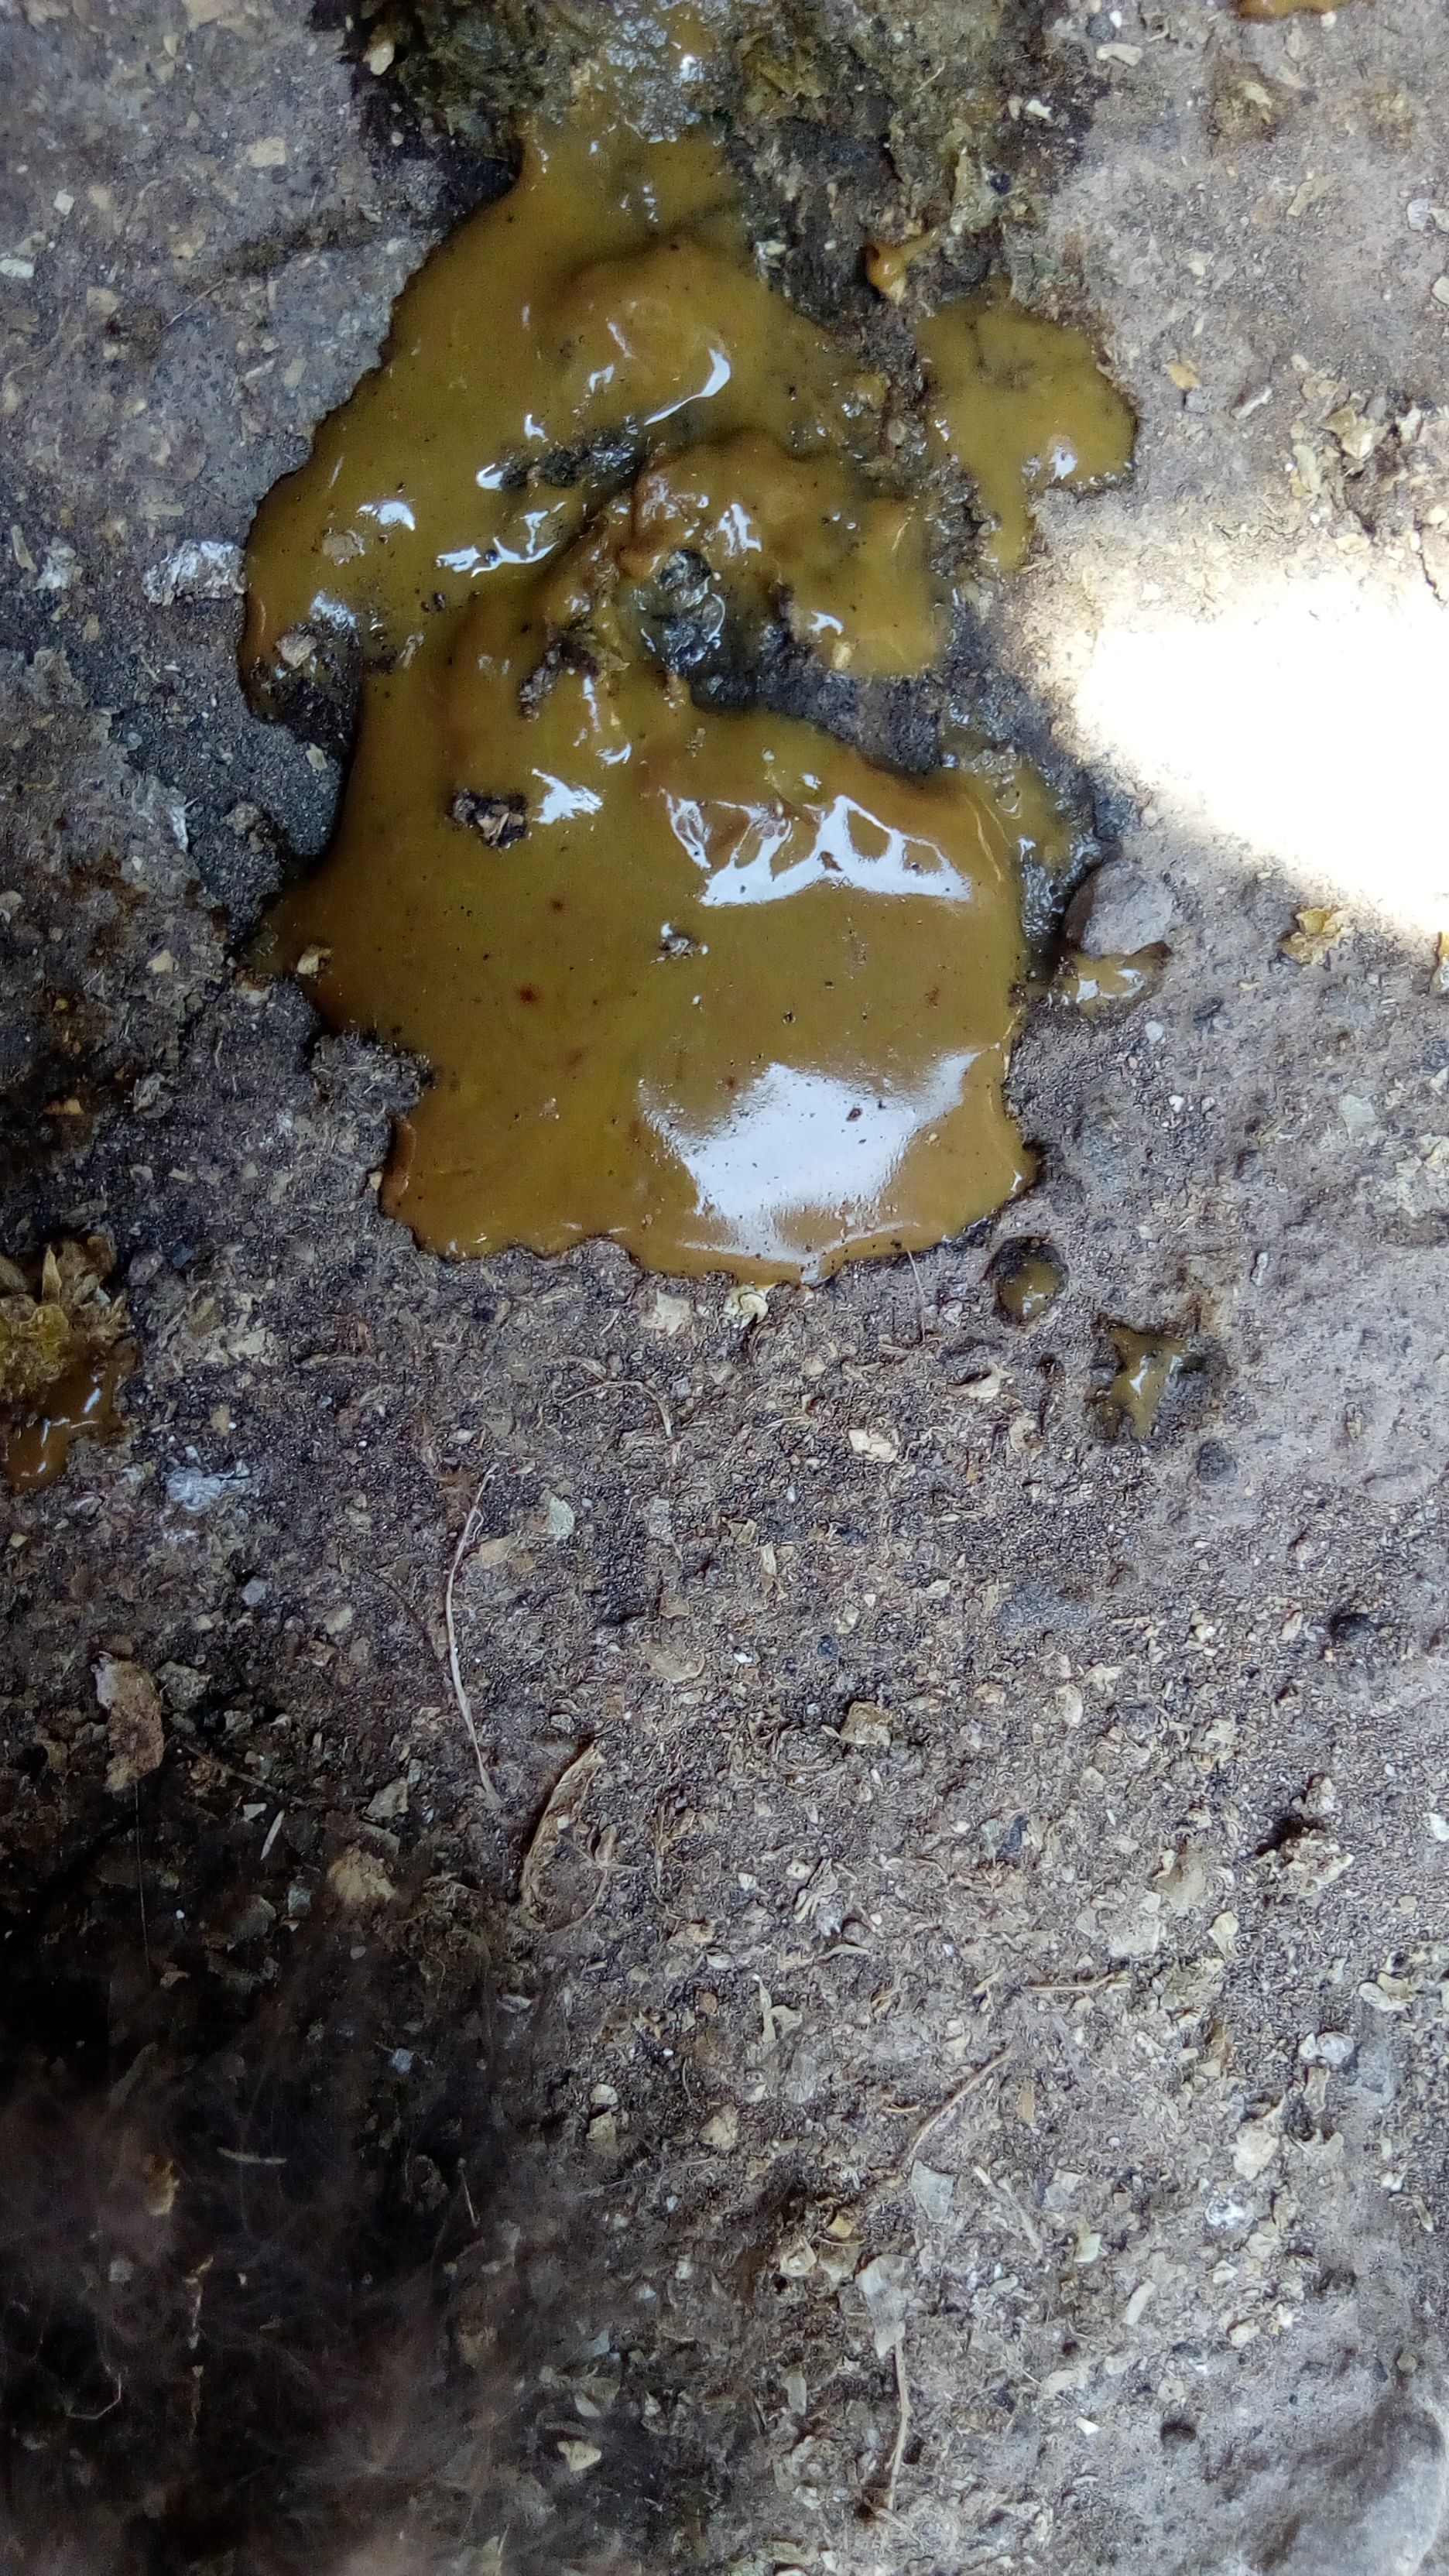
PCR-confirmed diagnosis: Coccidiosis